Roberto Rosetti

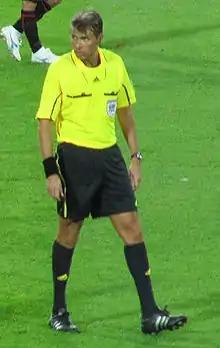
Rosetti in 2009

Roberto Rosetti (born 18 September 1967) is an Italian former football referee. He is fluent in Italian (native), English and French. He started refereeing in 1983, and took charge of his first match in the Italian Serie A in 1996. He received his FIFA Badge in 2002. Aside from his refereeing duties, Rosetti works as director of a hospital.